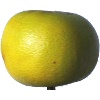
Label: Pomelo Sweetie 1